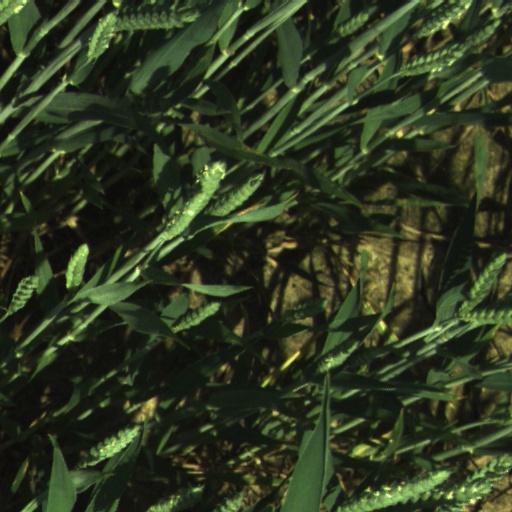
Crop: wheat